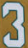
Number: 3